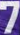
Number: 7